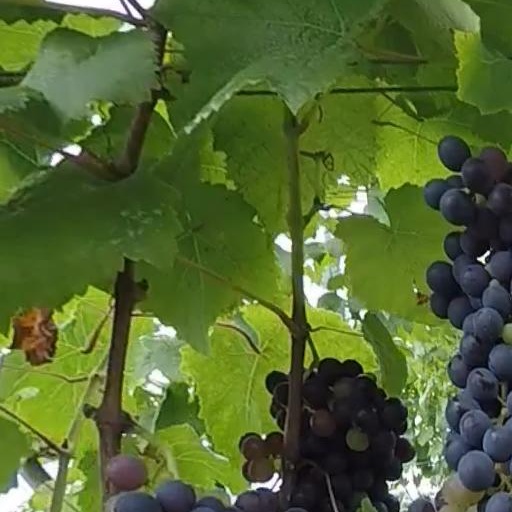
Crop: grape